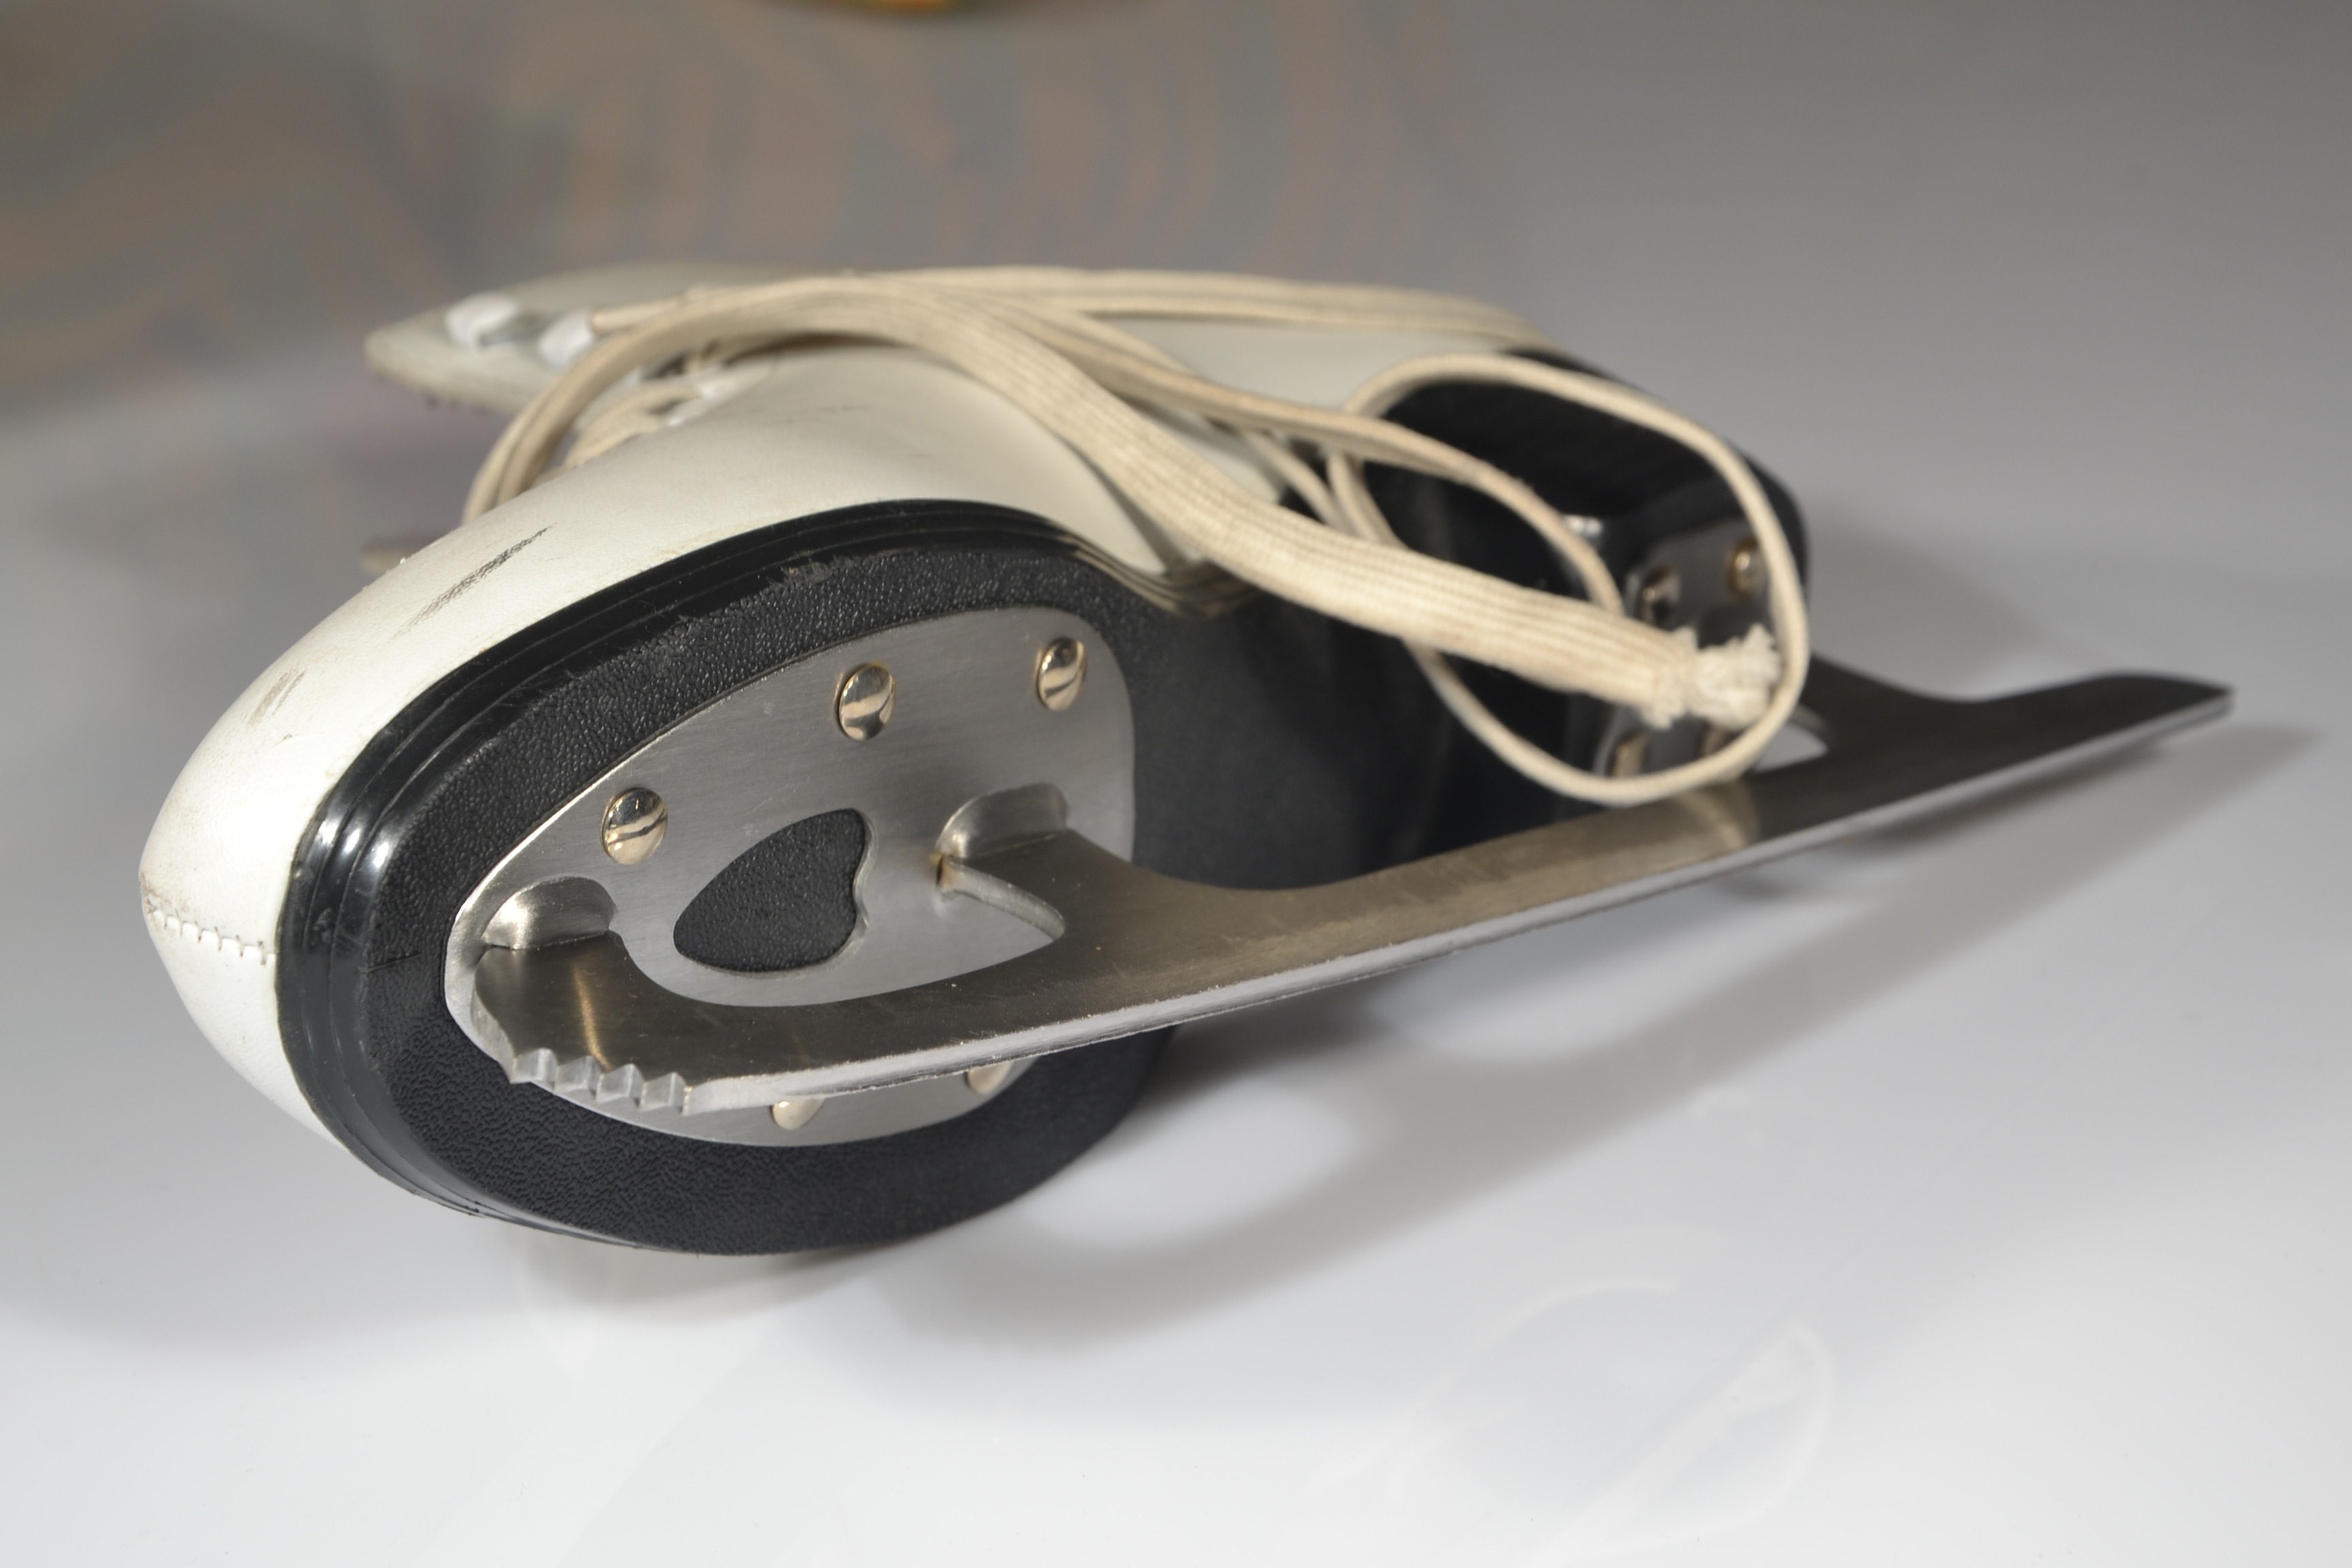
cold, winter, sport, traffic, skate, ice, product, glasses, goggles, skater, skates